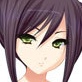
Portrait style: Anime Portrait